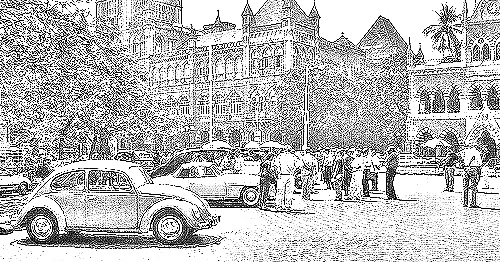
Portrait style: Sketch Portrait